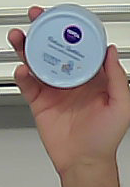
Product: nivea_baby